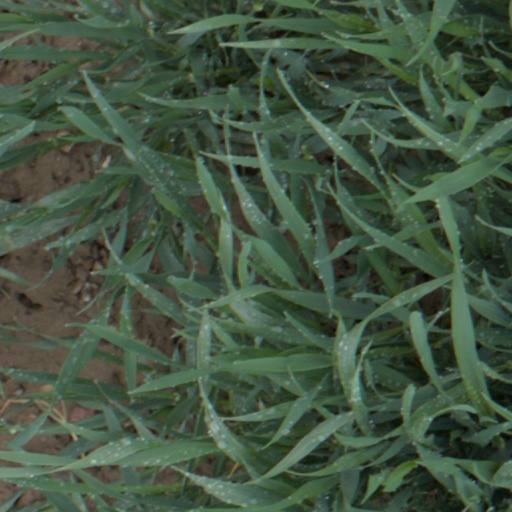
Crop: wheat